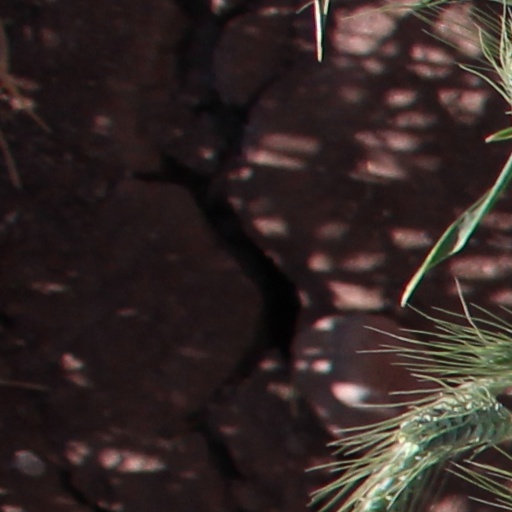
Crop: wheat